British Rail Class 307

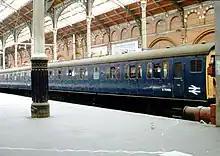
British Rail Class 307 train at London Liverpool Street station. The frosted windows show the location of the toilets. The second carriage includes some first-class seating.

The British Rail Class 307 electric multiple units were built by BR at Eastleigh Works from 1954 to 1956. They were initially classified as AM7 before the introduction of TOPS.